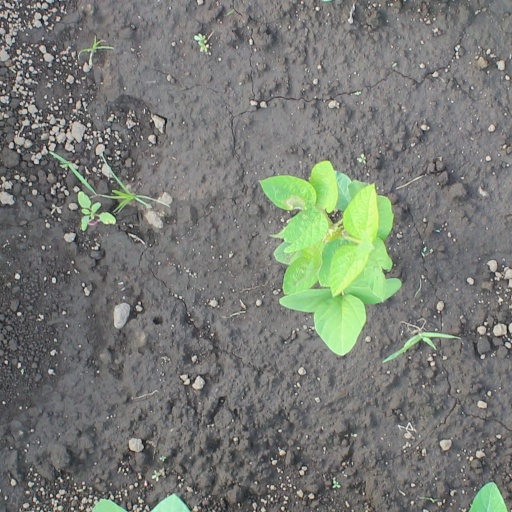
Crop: soybean